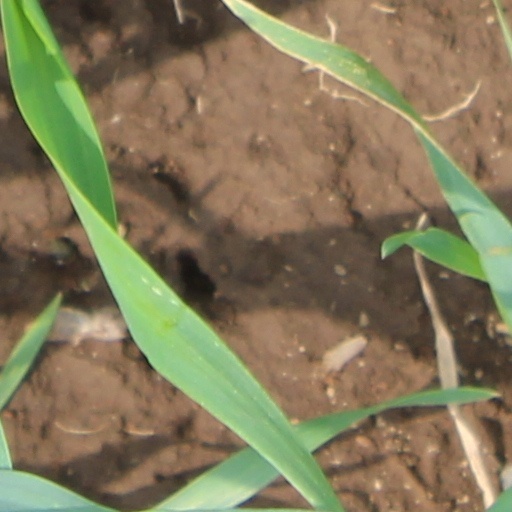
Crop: wheat